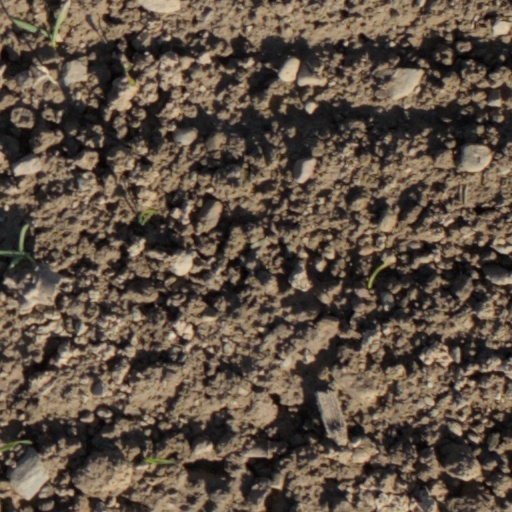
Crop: wheat